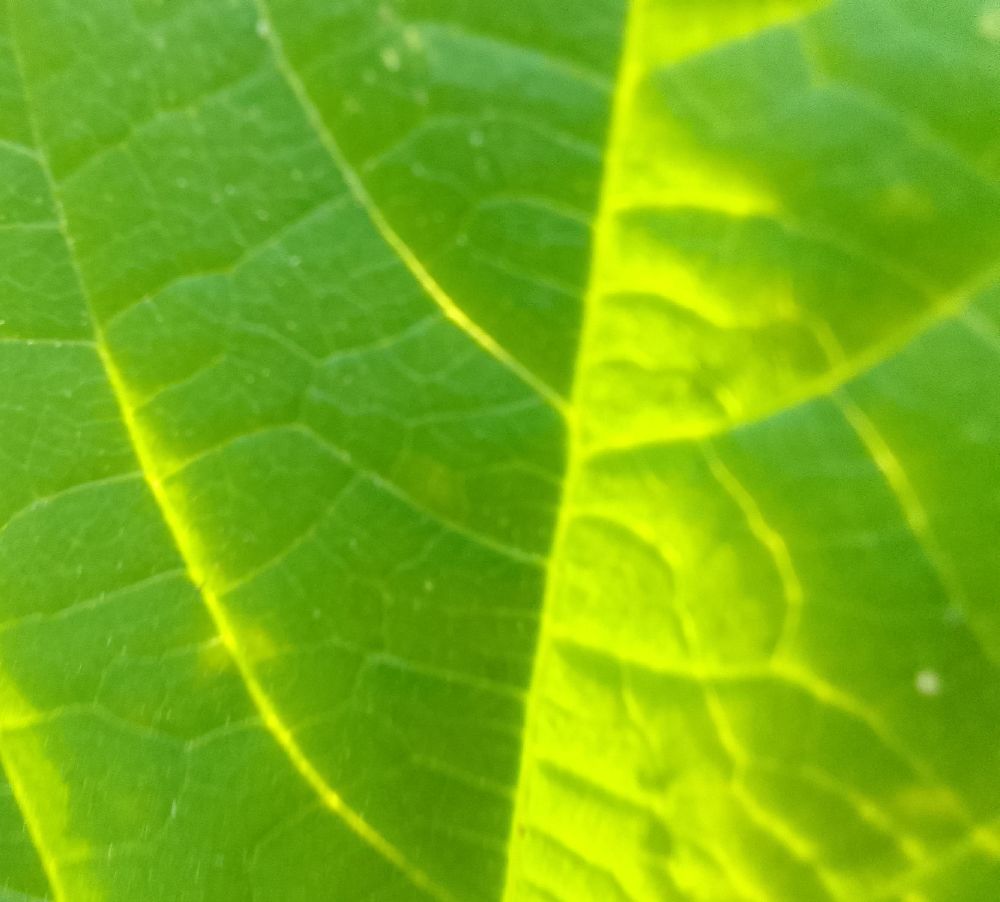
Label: healthy